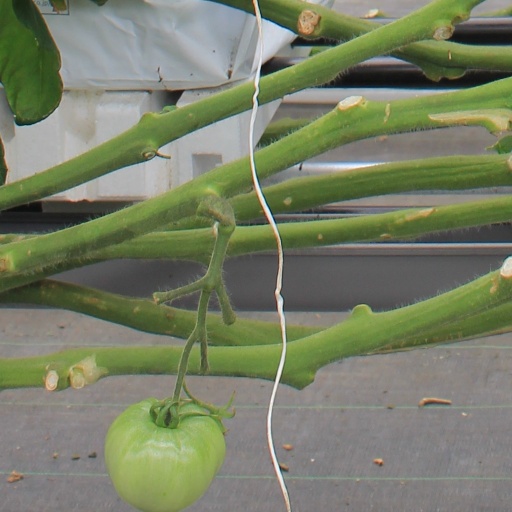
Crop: tomato